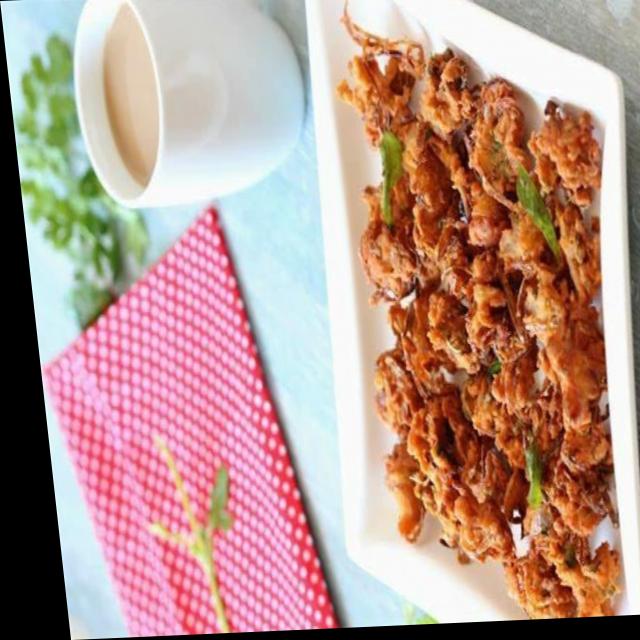
Dish: chai